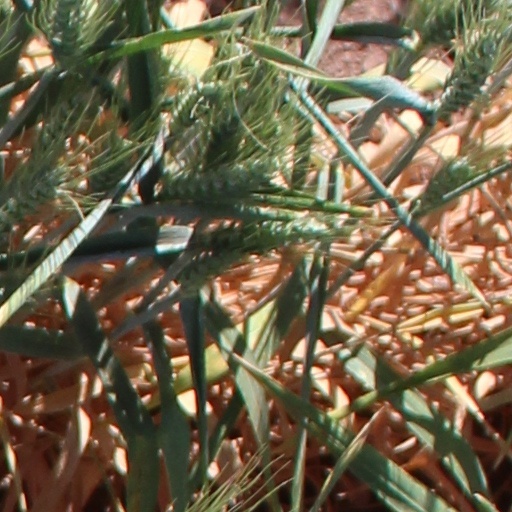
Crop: wheat